Herat Province

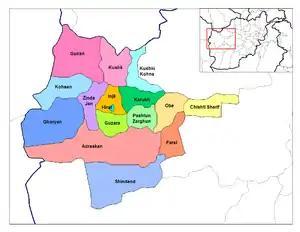
Districts of Herat

The province is divided into 16 districts and contains over 1,000 villages.